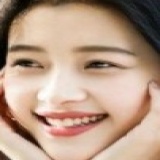
diễn viên Tôn Di